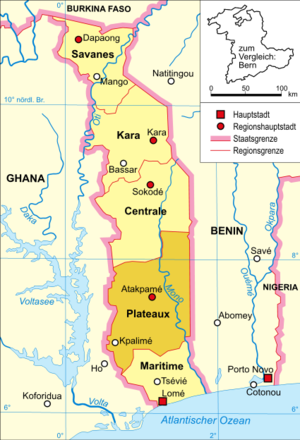
Plateaux (Togo)
Plateaux (Togo)
Plateaux er en af Togos fem regioner. Det er den arealmæssigt største region og den næststørste i folketal. Plateaux ligger centralt i den sydlige del af landet, og grænser grænser mod nord til regionen Centrale, mod syd til regionen Maritime, mod vest til Ghana og mod øst til Benin. Den administrative hovedsad er byen Atakpamé, og regionen er inddelt i præfekturene Agou, Amou, Danyi, Est-Mono, Haho, Kloto, Moyen-Mono, Ogou, Wawa. Floden Mono løber fra nord mod syd, gennem regionen.